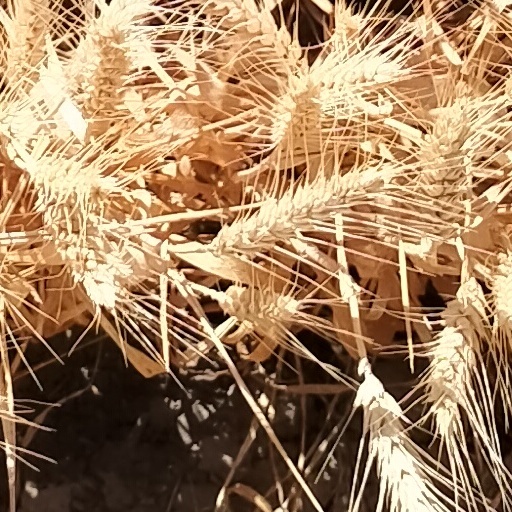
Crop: wheat